Bianchi (company)

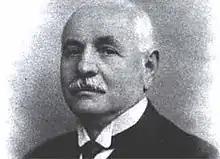
Edoardo Bianchi

Edoardo Bianchi, a 21-year-old medical instrument maker, started his bicycle-manufacturing business in a small shop at 7 Via Nirone, Milan in 1885. Bianchi pioneered the front-wheel caliper brake. One of his first developments was to make the front wheel smaller and use the chain invented by Frenchman Vincent to reduce pedal height. In doing so, he created a safe and modern bicycle. Compared to its predecessors, it was much easier to drive because it was easier to balance. He continued to improve the bicycle and developed a construction with wheels of almost the same size. In 1888, he made the first bicycle with Dunlop tires.